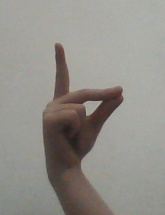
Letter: ta